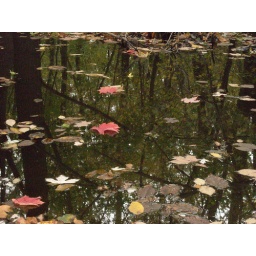
Love this water shot of the leaves landing on the water and the perfect reflection of the forest in it.